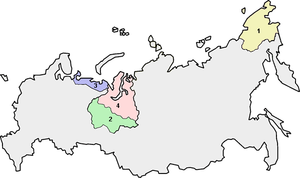
Ruslands autonome okruger
Ruslands autonome okruger pr. 1. marts 2008: